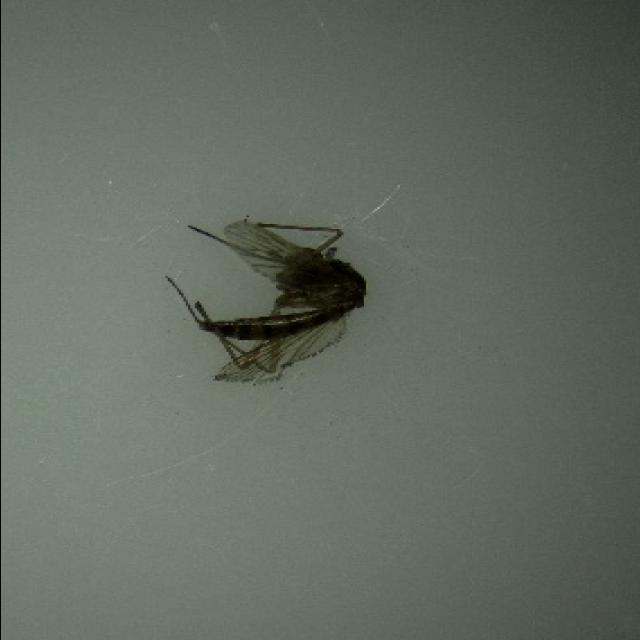
Species: aedes_vexans